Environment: lab
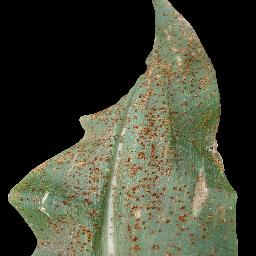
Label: common_rust